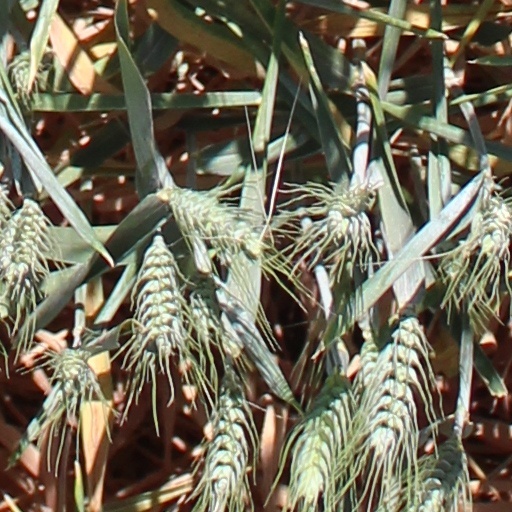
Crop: wheat